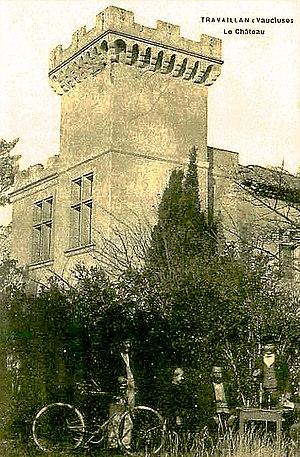
Château de Travaillan
Travaillan est une commune française située dans le département de Vaucluse, en région Provence-Alpes-Côte d'Azur.